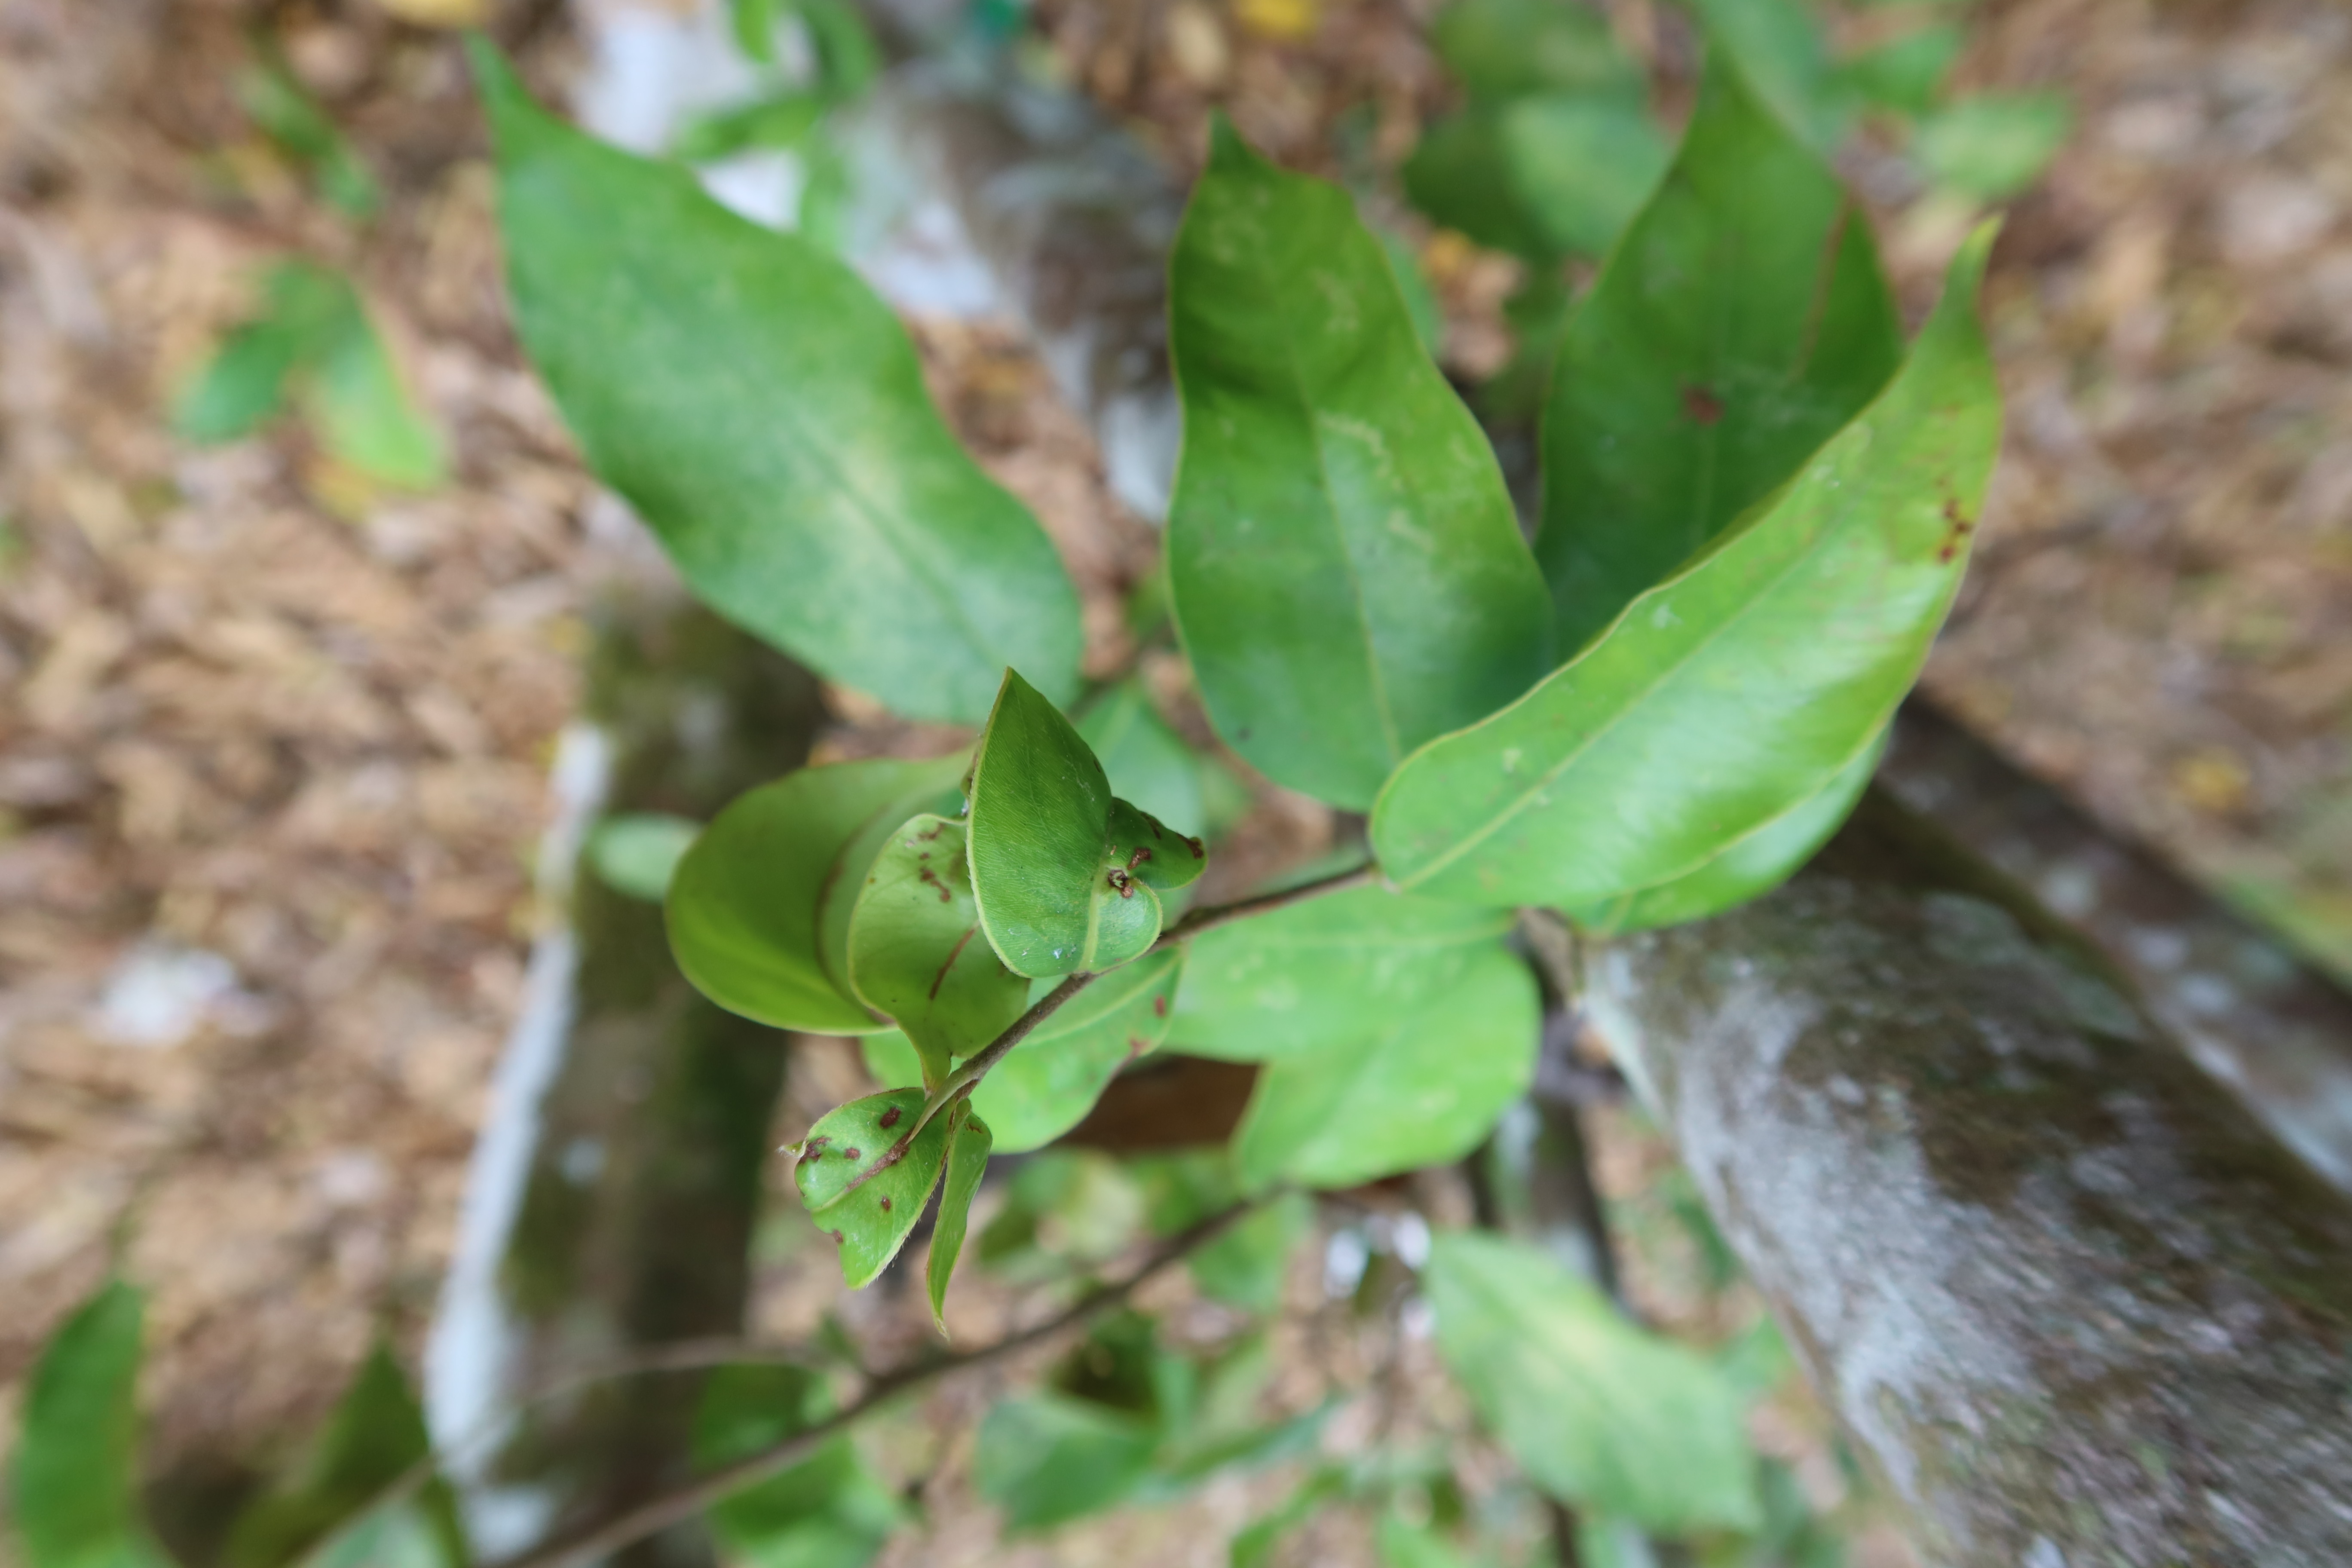
Label: Mosaic Viruses